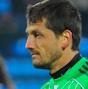
Age: 32